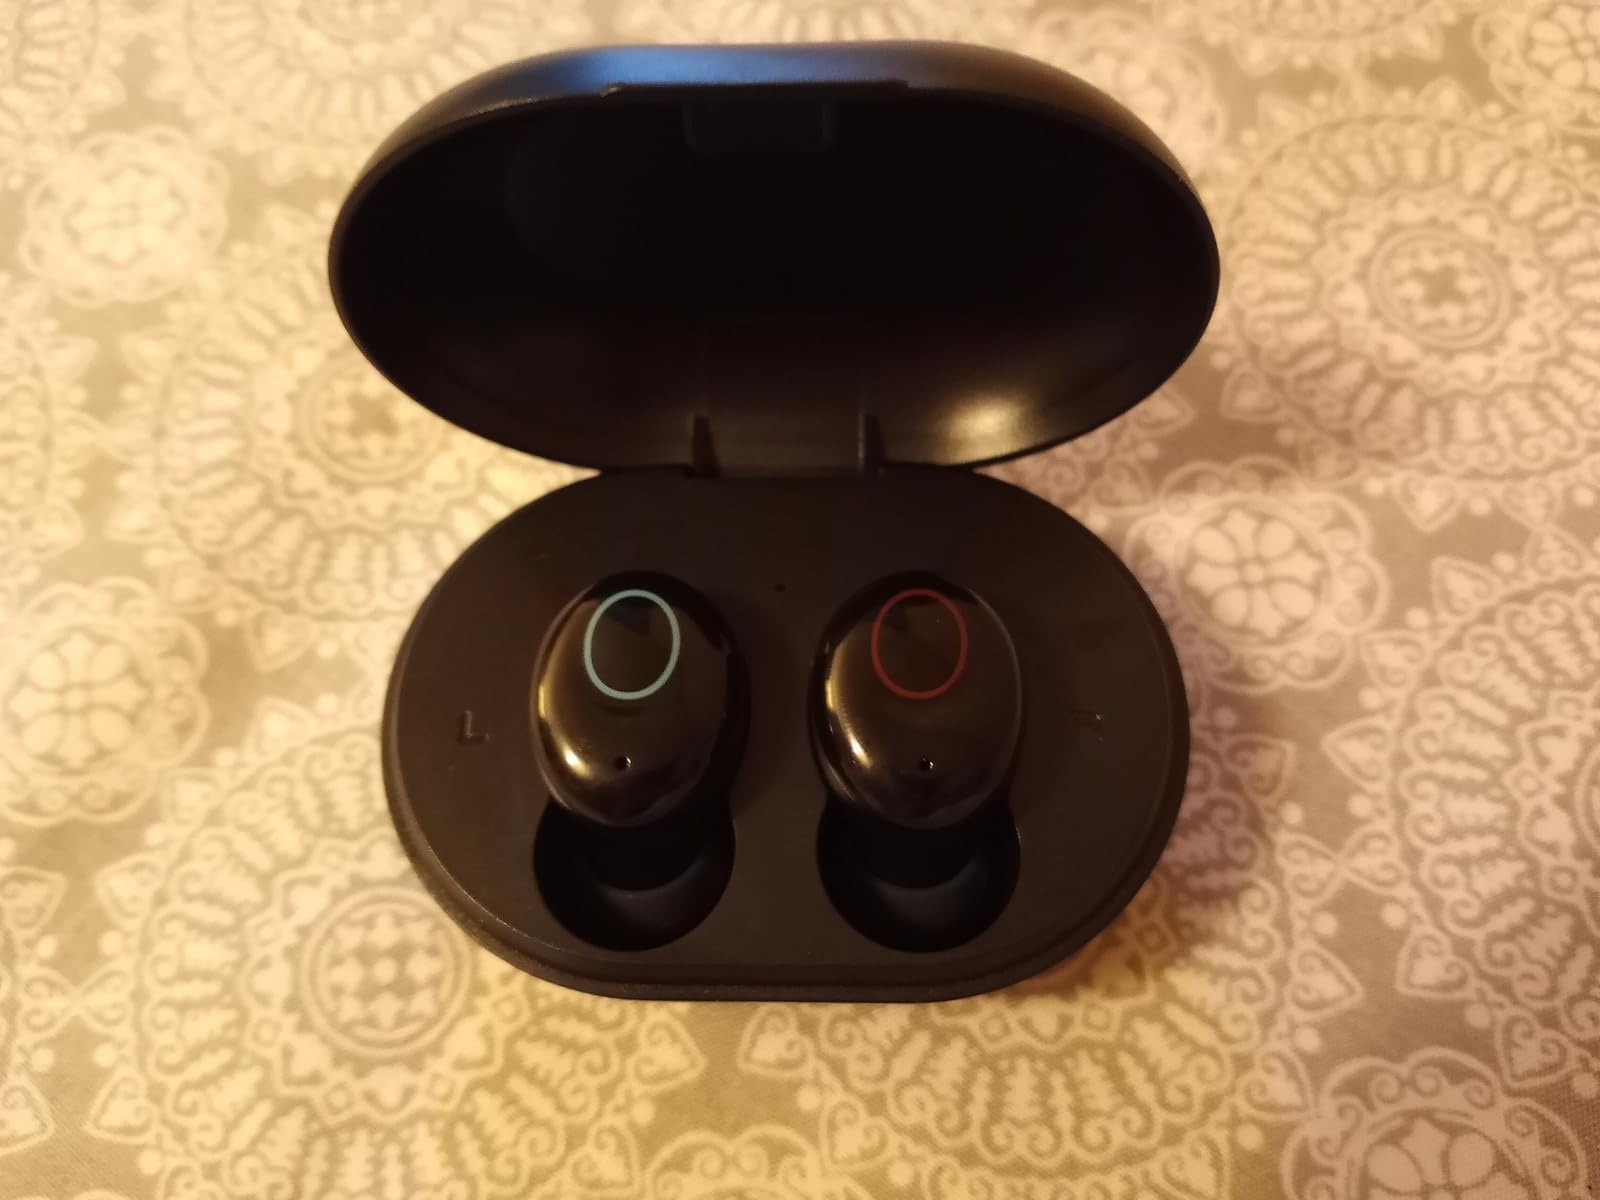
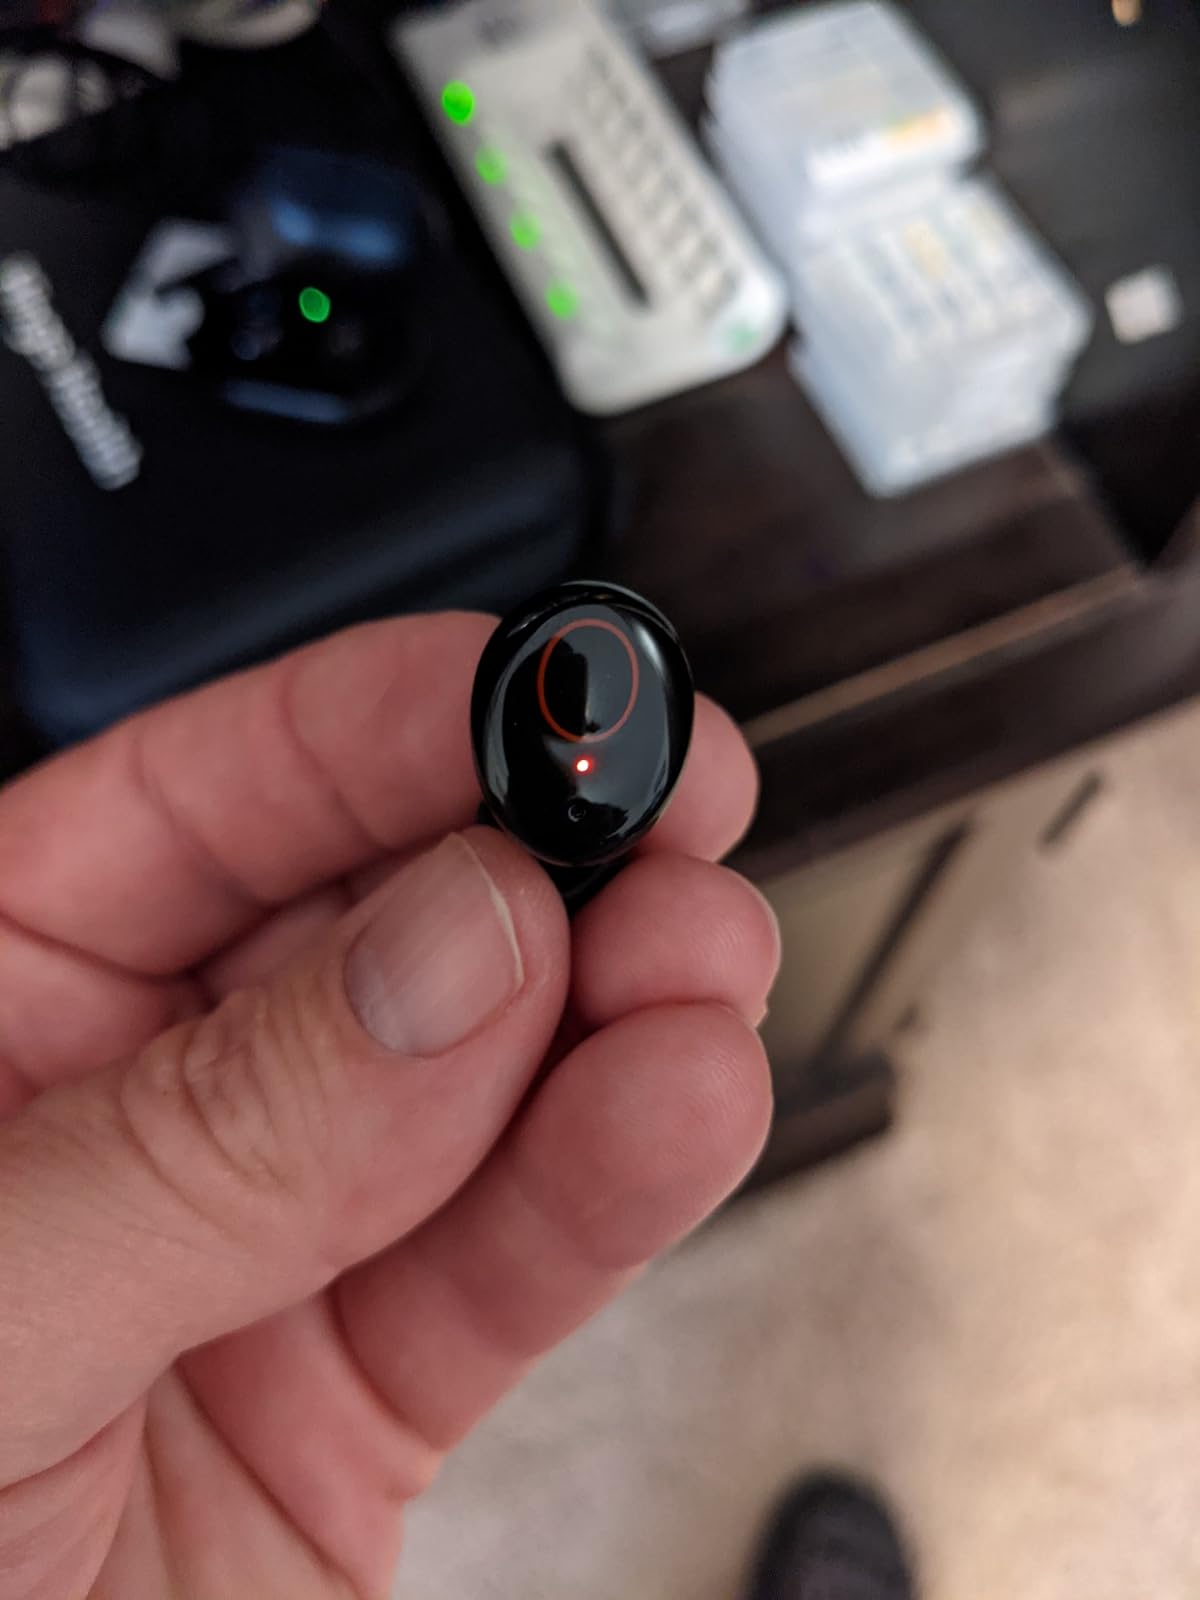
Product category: earbuds
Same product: yes